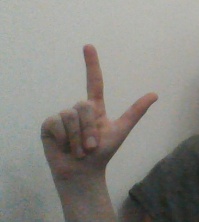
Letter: laam